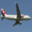
Label: airplane